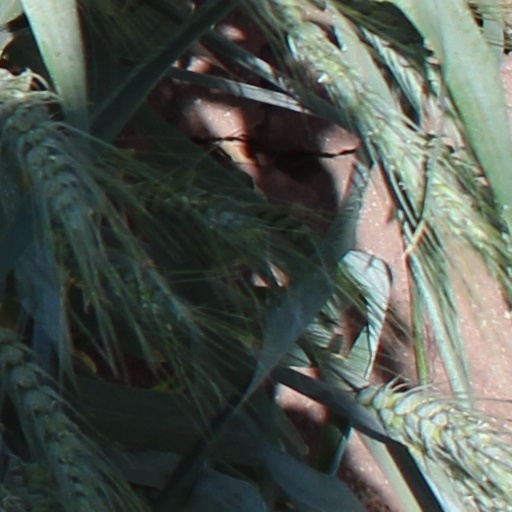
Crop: wheat